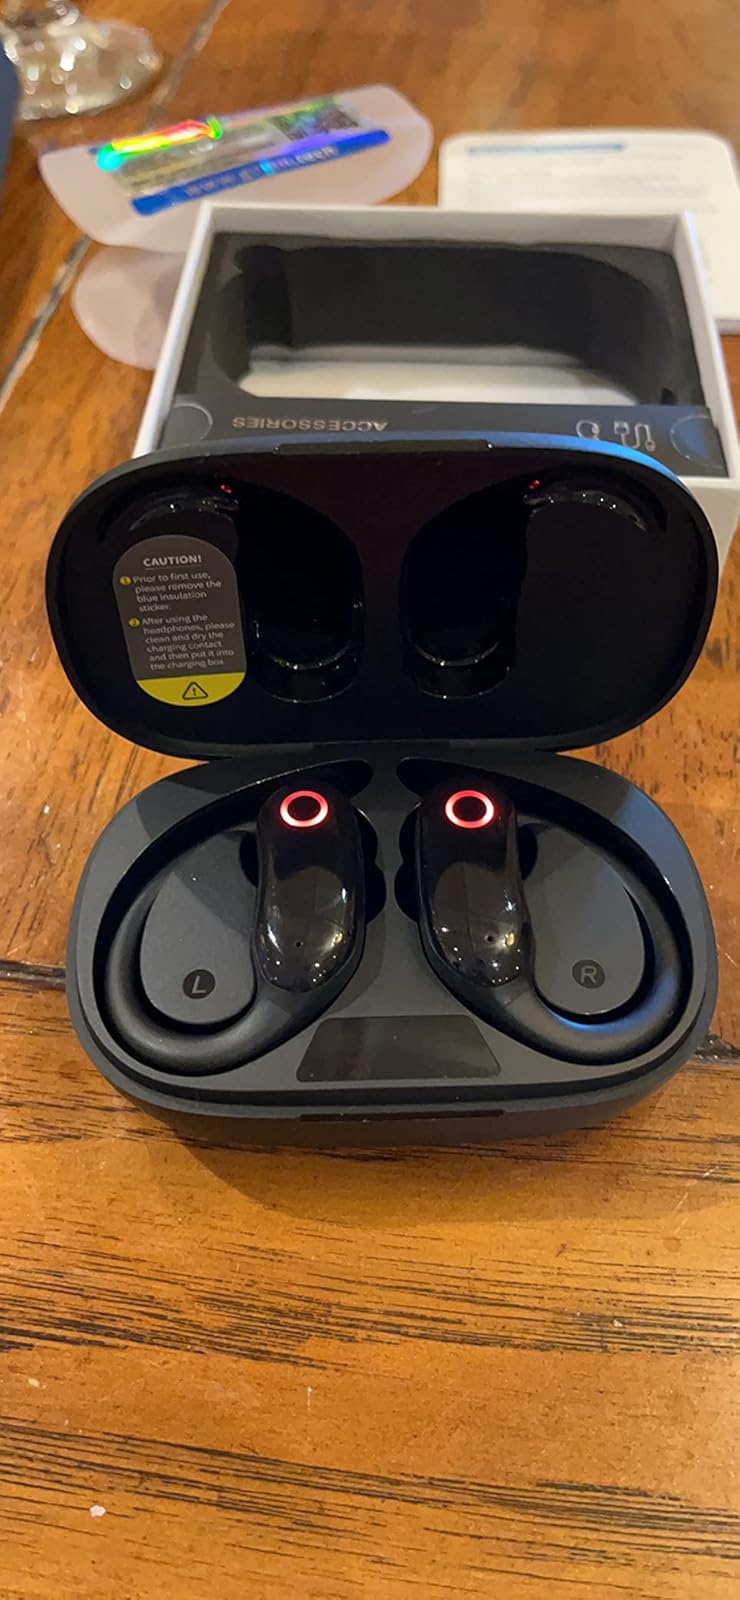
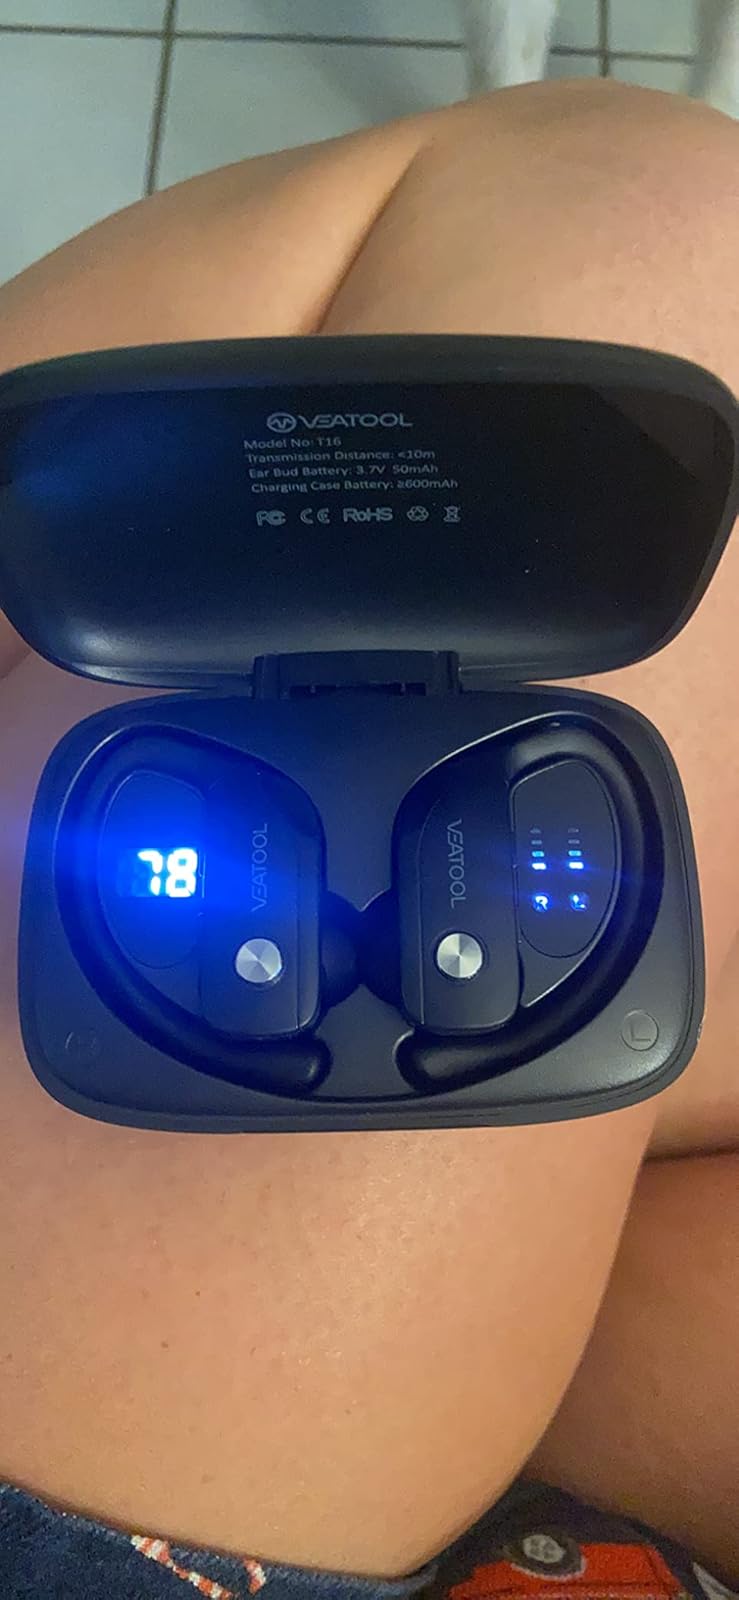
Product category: earbuds
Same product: no